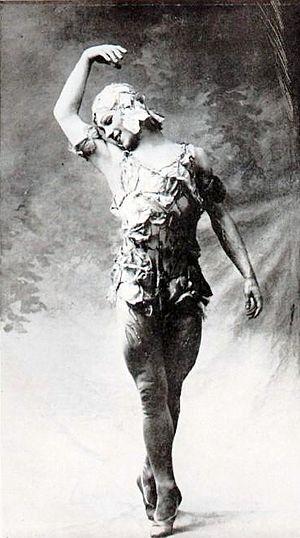
Le Spectre de la rose est un ballet en un acte créé par les Ballets russes de Serge de Diaghilev le 19 avril 1911 à l'Opéra de Monte-Carlo sur la chorégraphie de Michel Fokine et la musique de l'Invitation à la danse de Carl Maria von Weber dans l'orchestration d'Hector Berlioz. Les rôles principaux étaient dansés par Tamara Karsavina et Vaslav Nijinski. Les décors et costumes furent conçus par Léon Bakst. Le livret de Jean-Louis Vaudoyer s'inspire d'un poème de Théophile Gautier publié en 1838. le même titre. et mis en musique par Berlioz dans Les Nuits d'été.